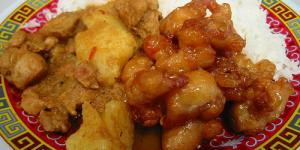
gallitos en salsa riesling